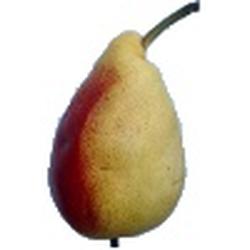
Label: Pear